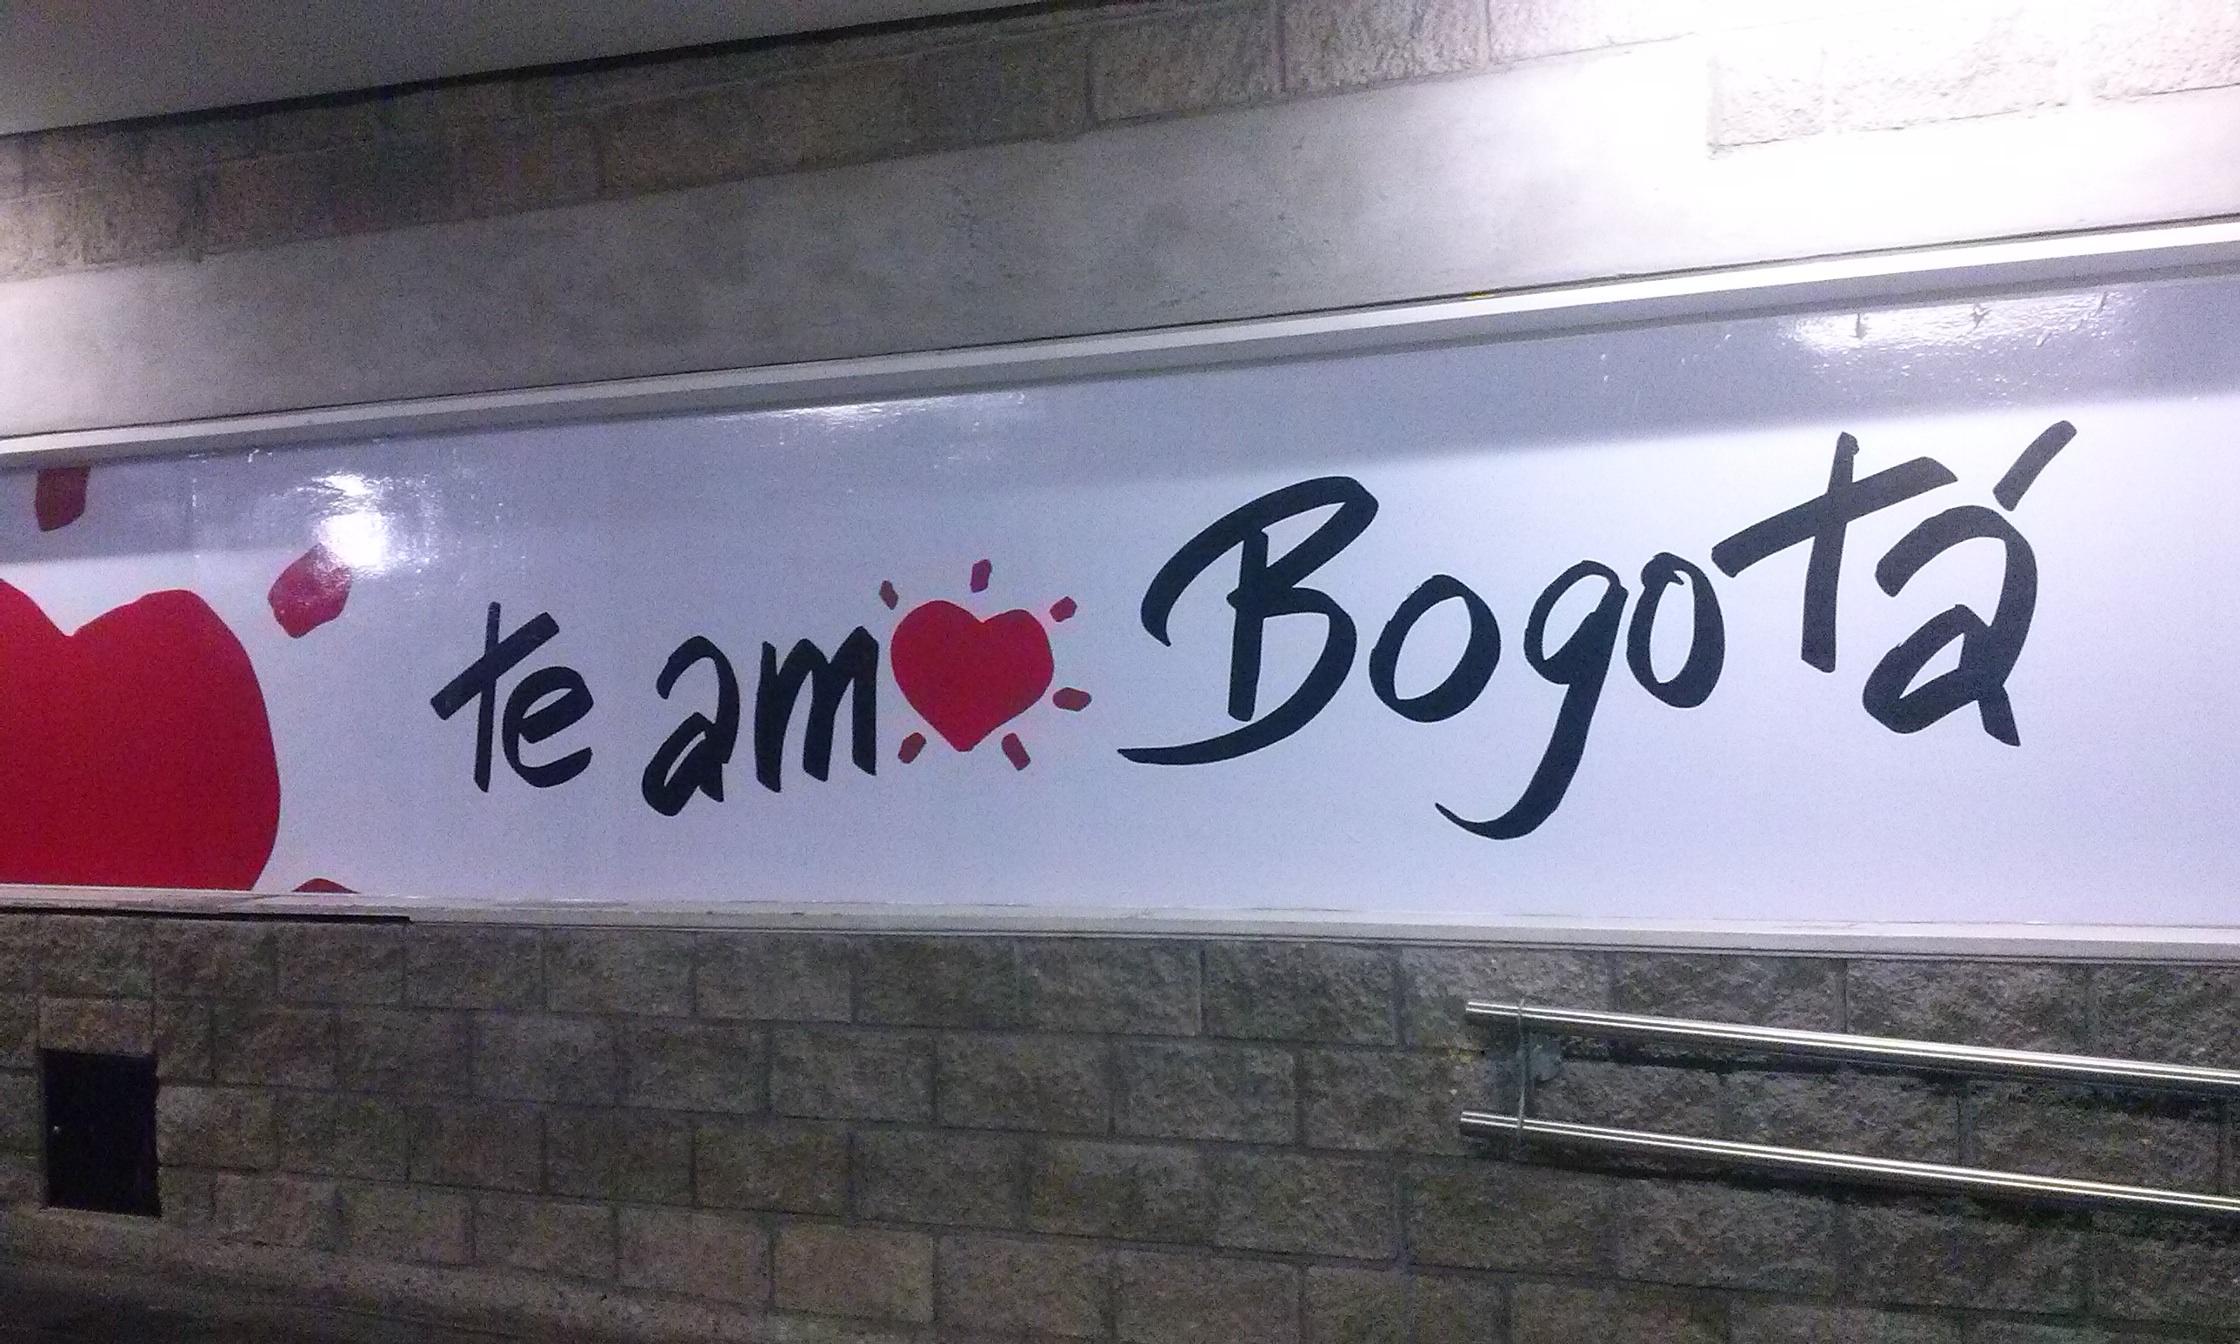
advertising, sign, banner, street sign, signage, art, shape, automotive exterior, vehicle registration plate